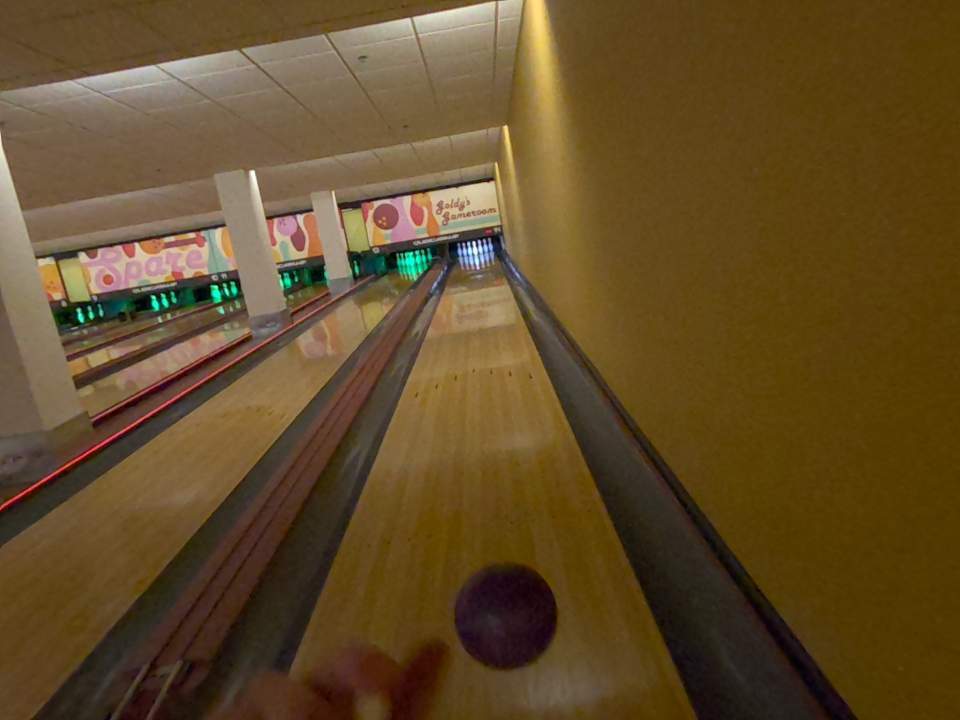
Object: bowling_ball